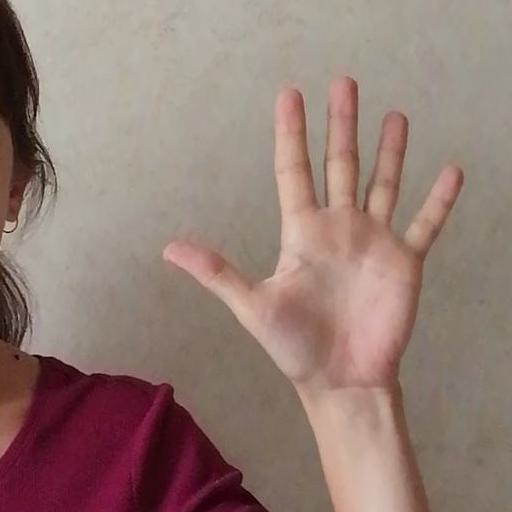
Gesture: palm